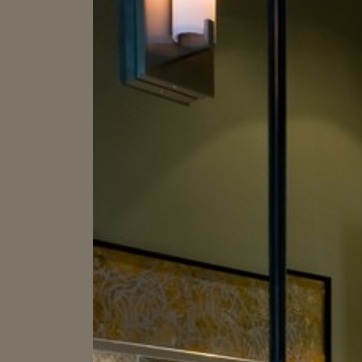
Material: mirror